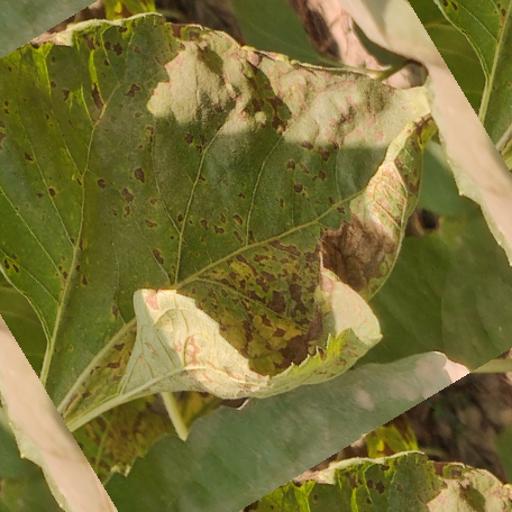
Label: Leaf_scars